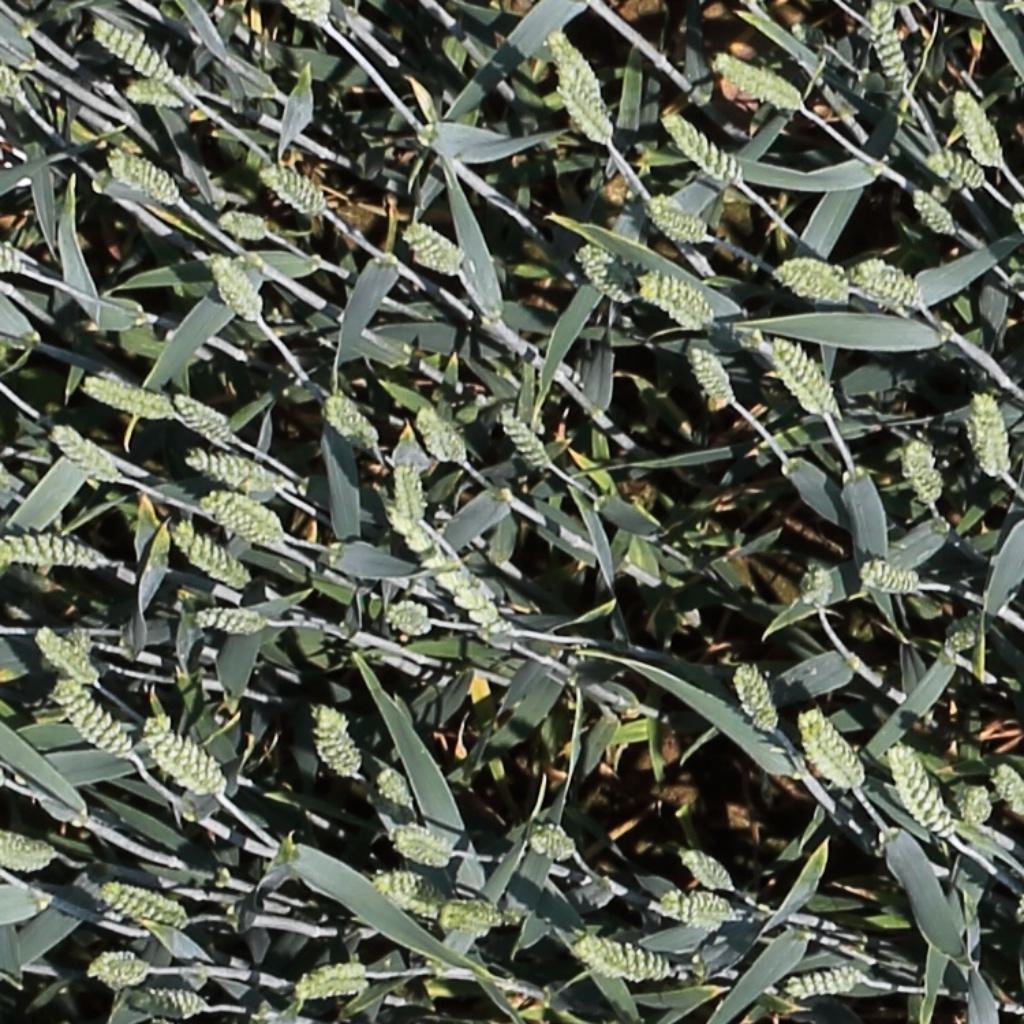
Country: Switzerland
Location: Usask
Wheat development stage: Filling